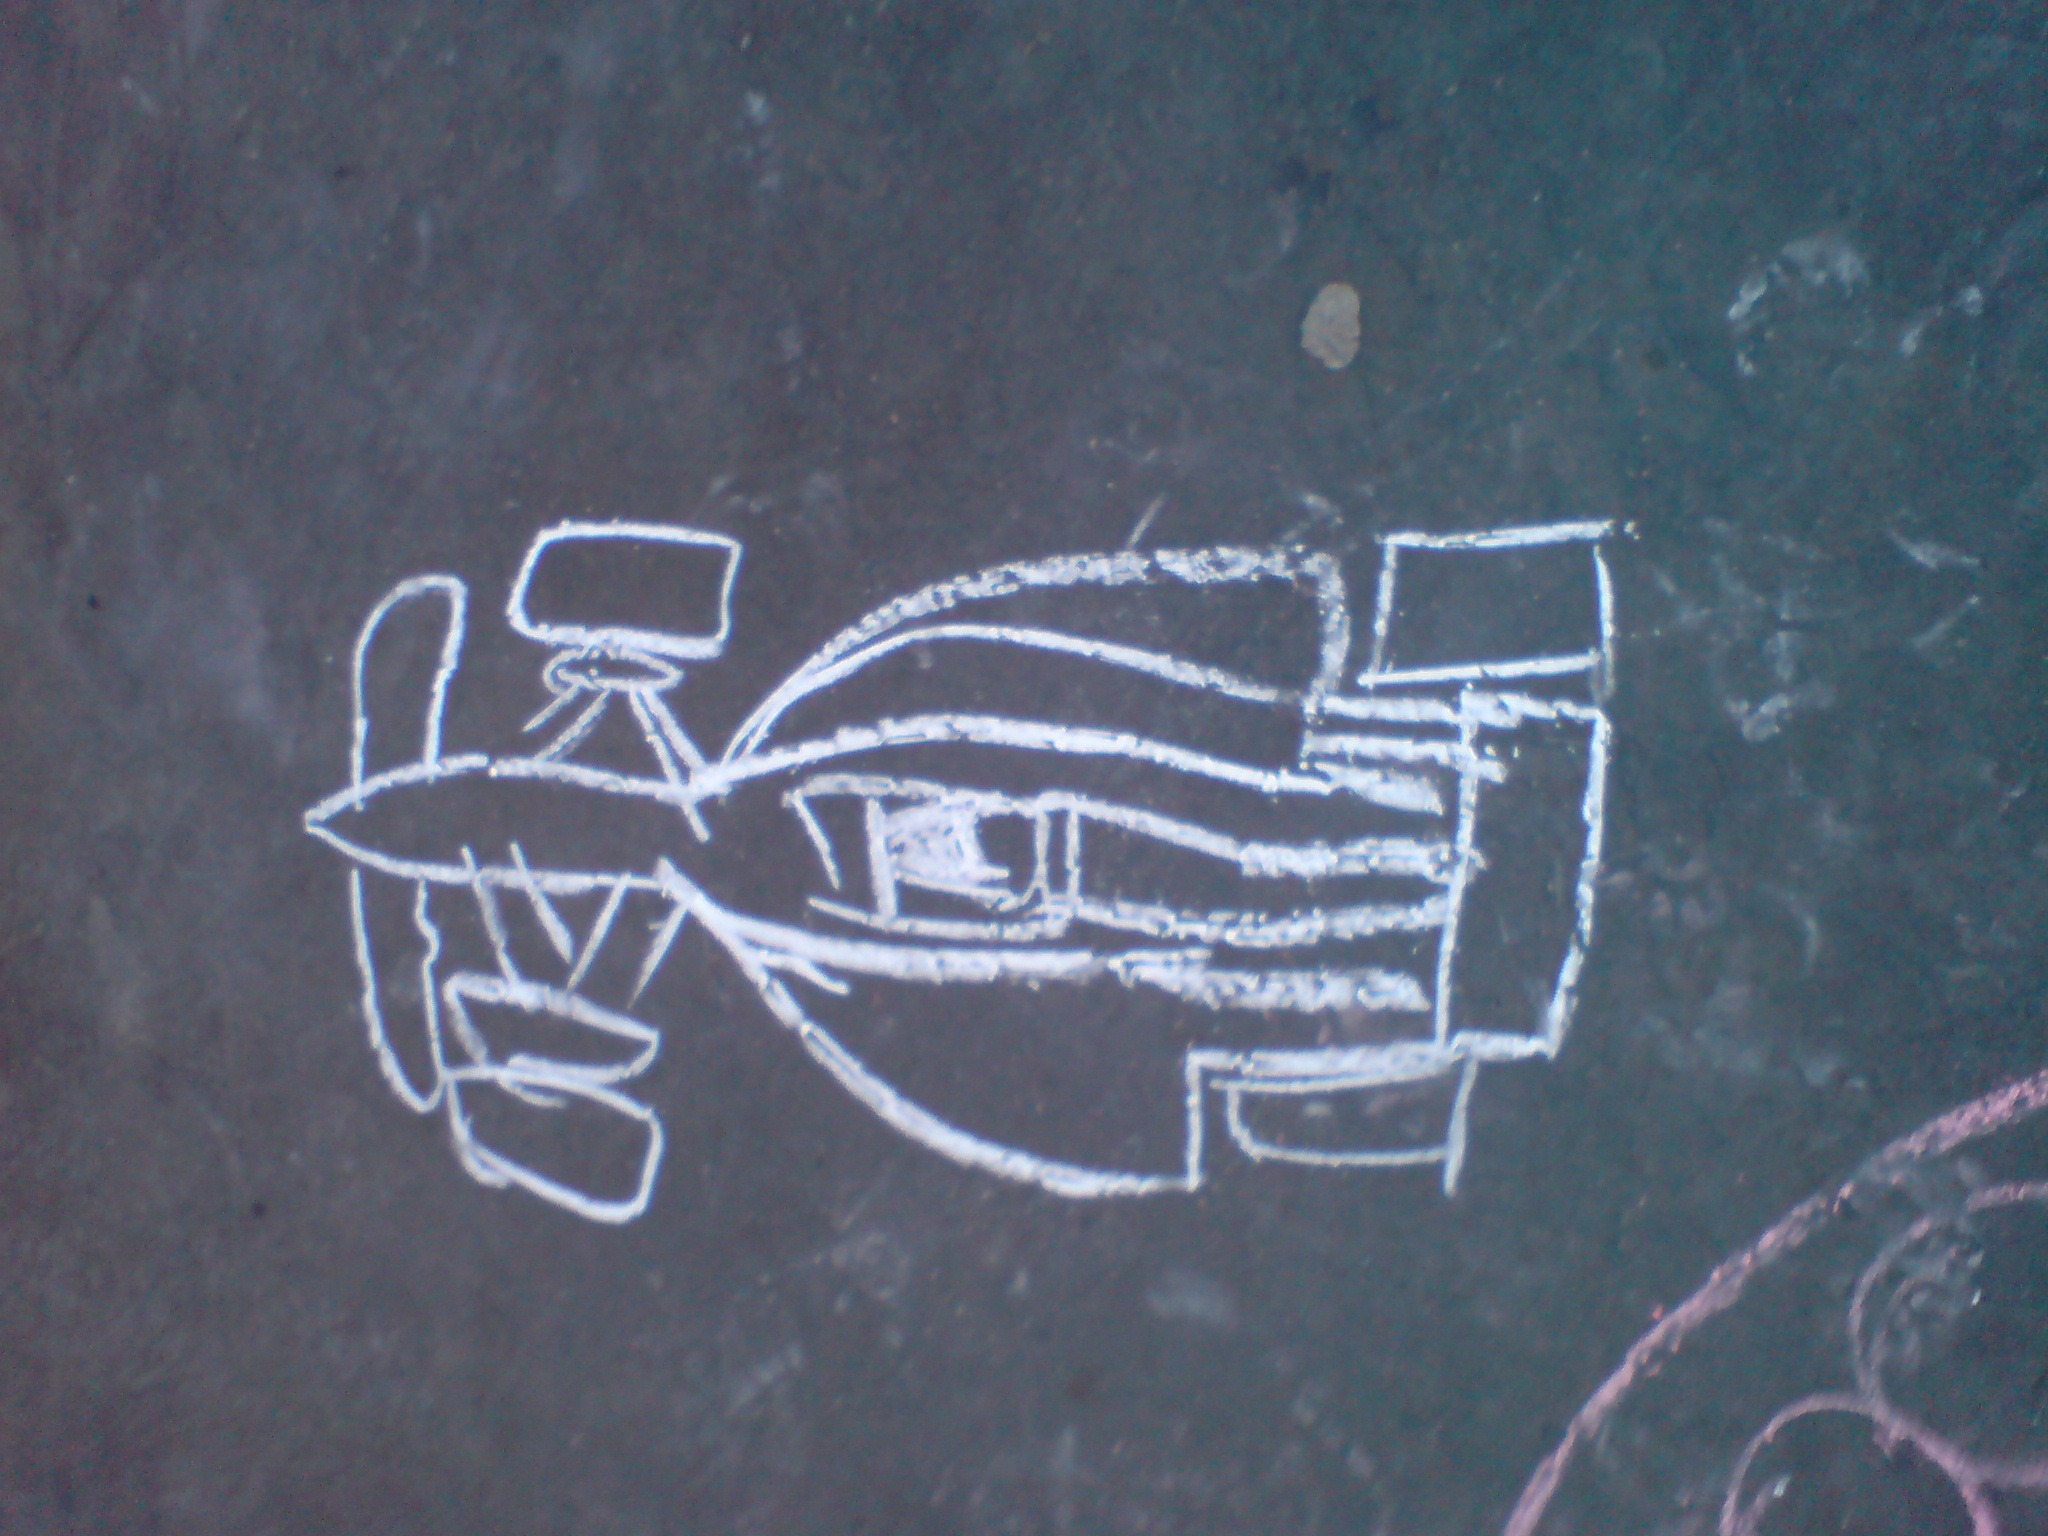
blackboard, child, graffiti, crayon, font, art, drawing, chalk, school, racing car, black board, whiting